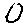
Label: 0